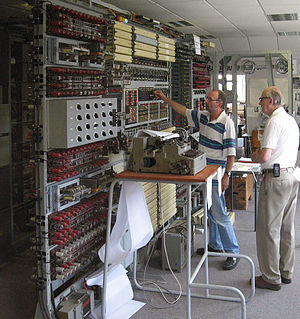
Bletchley Park / Efter krigen
I 1994 begyndte en gruppe under Tony Sale at rekonstruere en Colossus Mark 2 computer på Bletchley Park. Her, i 2006, overvåger Sale, at en kodet meddelelse bliver afkodet med den færdigbyggede maskine.
Bletchley Park, også kaldet Station X er et gods, som ligger i byen Bletchley i Buckinghamshire. Siden 1967 har Bletchley været en del af Milton Keynes, England.